Kingdom of Italy

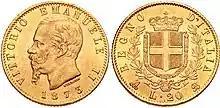
Golden 20 lire coin with the effigy of King Victor Emmanuel II of 1873. Minted in Milan (M BN); other mints included Rome (R) and Turin (T BN).

A major challenge for the prime ministers of the new Kingdom of Italy was integrating the political and administrative systems of the seven different major components under a unified set of policies. The different regions were proud of their traditions and could not easily be fitted into the Sardinian model. Cavour started planning for integration, but died (on 6 June 1861) before it was fully developed – indeed, the challenge is thought to have hastened his early death. The regional administrative bureaucracies followed the Napoleonic precedent, so their harmonization was relatively straightforward. The next challenge was to develop a parliamentary legislative system. Cavour and most liberals up and down the peninsula highly admired the British system, which became the model for Italy.